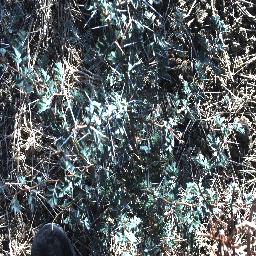
Label: prickly_acacia